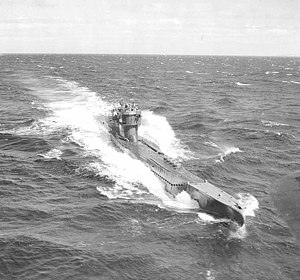
Torpedo / Platforme / Overfladeskibe
U-278 var en af de tyske ubåde, der truede den allierede skibsfart under 2. verdenskrig.
En torpedo er et selv-fremdrevet projektil som opererer under vandet og som er designet til at detonere ved kontakt eller passage af et mål. Torpedoer affyres traditionelt fra undervandsbåde, men kan også nedkastes fra flyvemaskiner eller afskydes fra krigsskibe og kystforter. Moderne torpedoer kan enten programmeres til at sejle en bestemt rute, kan være akustisk selvsøgende mod skruestøj eller være trådstyrede. Navnet er taget fra en fiskeart, der lammer sit bytte.